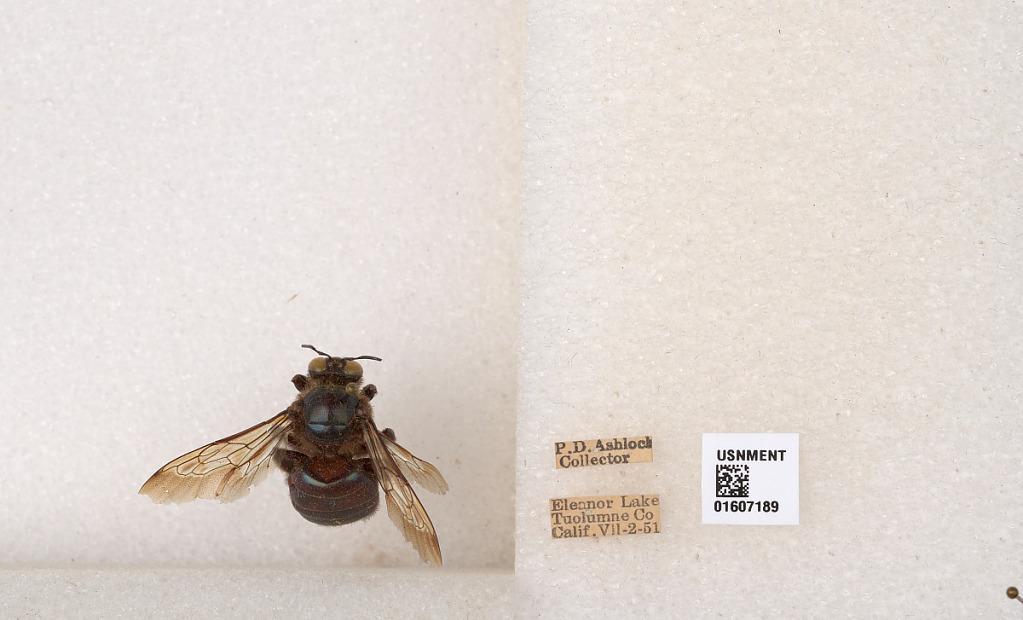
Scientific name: Xylocopa (Xylocopoides) californica californica Cresson
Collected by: P. Ashlock
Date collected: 1951-7-2
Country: United States
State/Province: California
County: Tuolumne
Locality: Eleanor Lake
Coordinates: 37.9861, -119.858